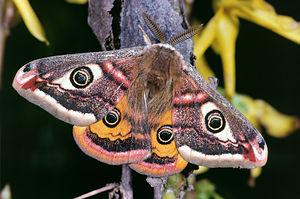
Cet article vise à recenser les lépidoptères de France métropolitaine, Corse comprise.
Le Petit paon de nuit est une espèce de lépidoptères de la famille des Saturniidae, de la sous-famille des Saturniinae et du genre Saturnia.